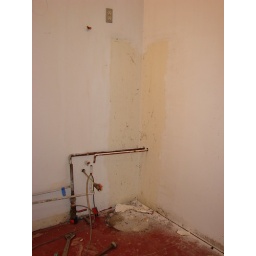
Where the water heater once stood in the bathroom